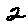
Label: 2